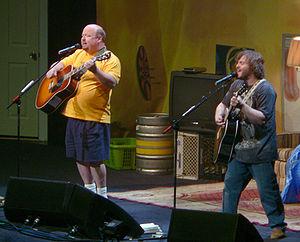
Tenacious D est un groupe de hard rock satirique américain, originaire de Los Angeles, en Californie. Le groupe est un duo composé des musiciens et acteurs Jack Black et Kyle Gass qui sont à la fois chanteurs et guitaristes acoustiques. Le groupe est formé en 1994 en tant que duo acoustique et jouèrent dans des bars. Le groupe devient populaire en 1999 en apparaissant dans la série télévisée du même nom et en assurant la première partie de groupes de renommée mondiale.